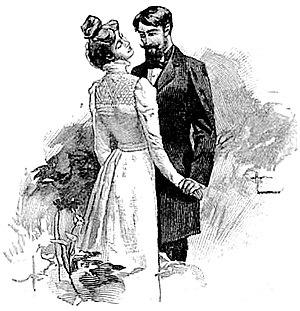
Une vie ou L'Humble Vérité est le premier roman de Guy de Maupassant, paru d'abord en feuilleton en 1883 dans le Gil Blas, puis en livre, la même année, sous le titre L'Humble Vérité. Il décrit la vie « d'une femme depuis l'heure où s'éveille son cœur jusqu'à sa mort ».